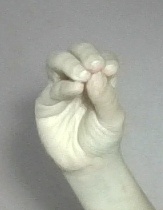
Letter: ha